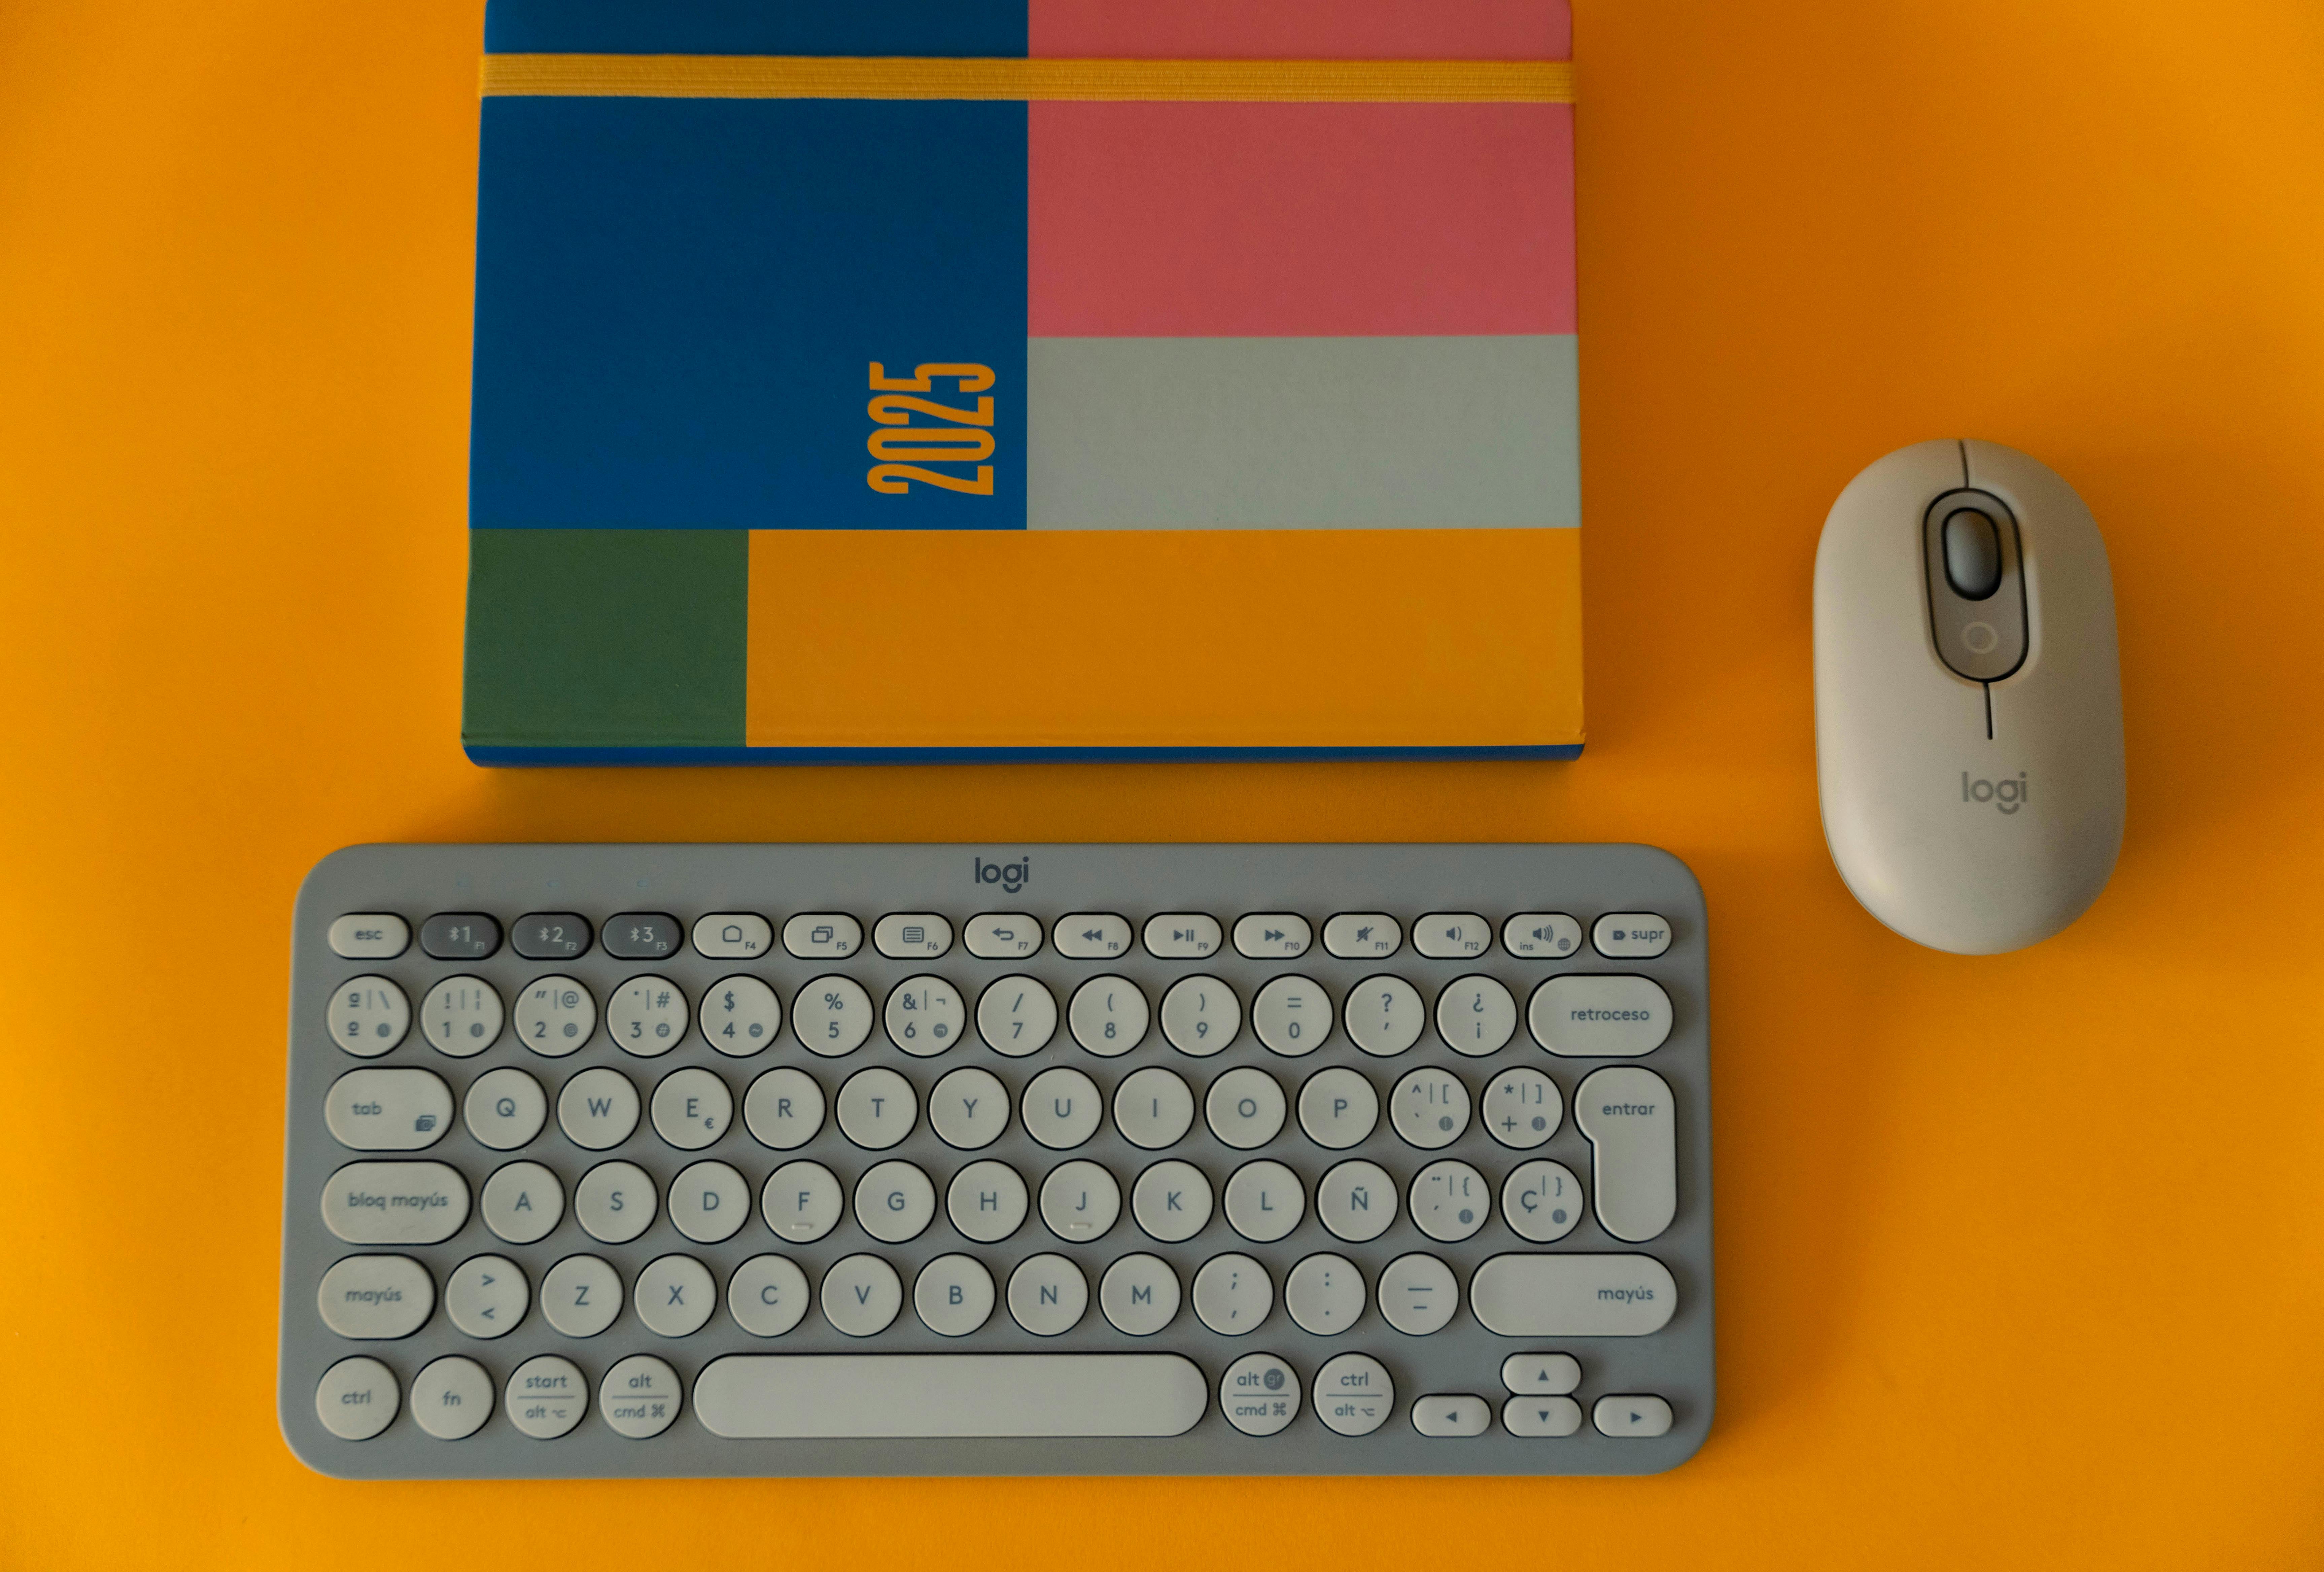
yellow, electronic device, office equipment, technology, gadget, input device, peripheral, office supplies, electronics, space bar, computer